Melody 105.4 FM

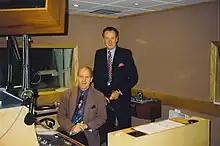
Breakfast presenter Bill Bingham (seated) with Melody Radio owner Lord Hanson on launch day

Melody Radio launched on 9 July 1990 on 104.9 FM in Greater London with Tony Bennett's "Strike Up The Band", as part of the Independent Broadcasting Authority's creation of seven capital-wide services at the time. Broadcasting from studios in Knightsbridge, the station was owned by Lord Hanson, chairman of Hanson plc, who created Melody as a service he himself would wish to listen to, allegedly inspired by 'easy listening' formats that had become popular on the West Coast of the United States. Hanson was particularly keen on keeping speech to an absolute minimum; however, after the first few days of transmission, a large number of listener enquiries as to the identity of featured music persuaded him to slightly relax restrictions on presenter content.